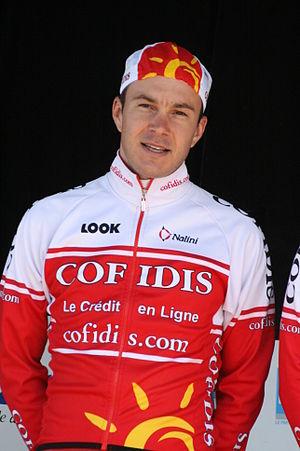
Christophe Kern, lors de la présentation des équipes des 4 jours de Dunkerque 2010
Christophe Kern, né le 18 janvier 1981 à Wissembourg, est un coureur cycliste professionnel français. Professionnel de 2003 à 2014, il a couru sous les couleurs des équipes La Boulangère, Crédit agricole, Cofidis et Europcar.